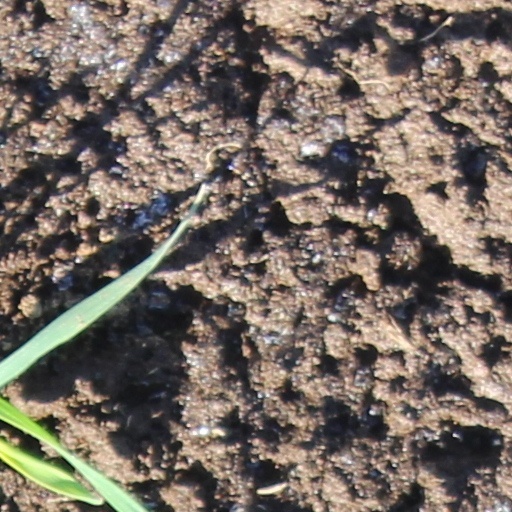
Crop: wheat